Mitsui Sumitomo Insurance Group

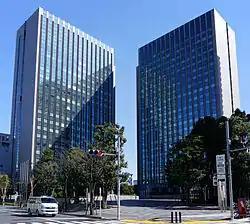
MSIG headquarters in Tokyo, Japan

MSIG was formed in 2001 from the merger of Mitsui Marine & Fire Insurance Co. (itself descended from the Taishō Marine and Fire Insurance Co. founded in 1918) and The Sumitomo Marine & Fire Insurance. In 2010, April Aioi Insurance Co., Ltd., Nissay Dowa General Insurance Co., Ltd., merged into MSIG, making the group's name changed in to MS&AD Insurance Group Holdings, Inc.. According to this business integration, MS&AD has become the largest property insurance company in Japan, with market share of 33% in 2013.